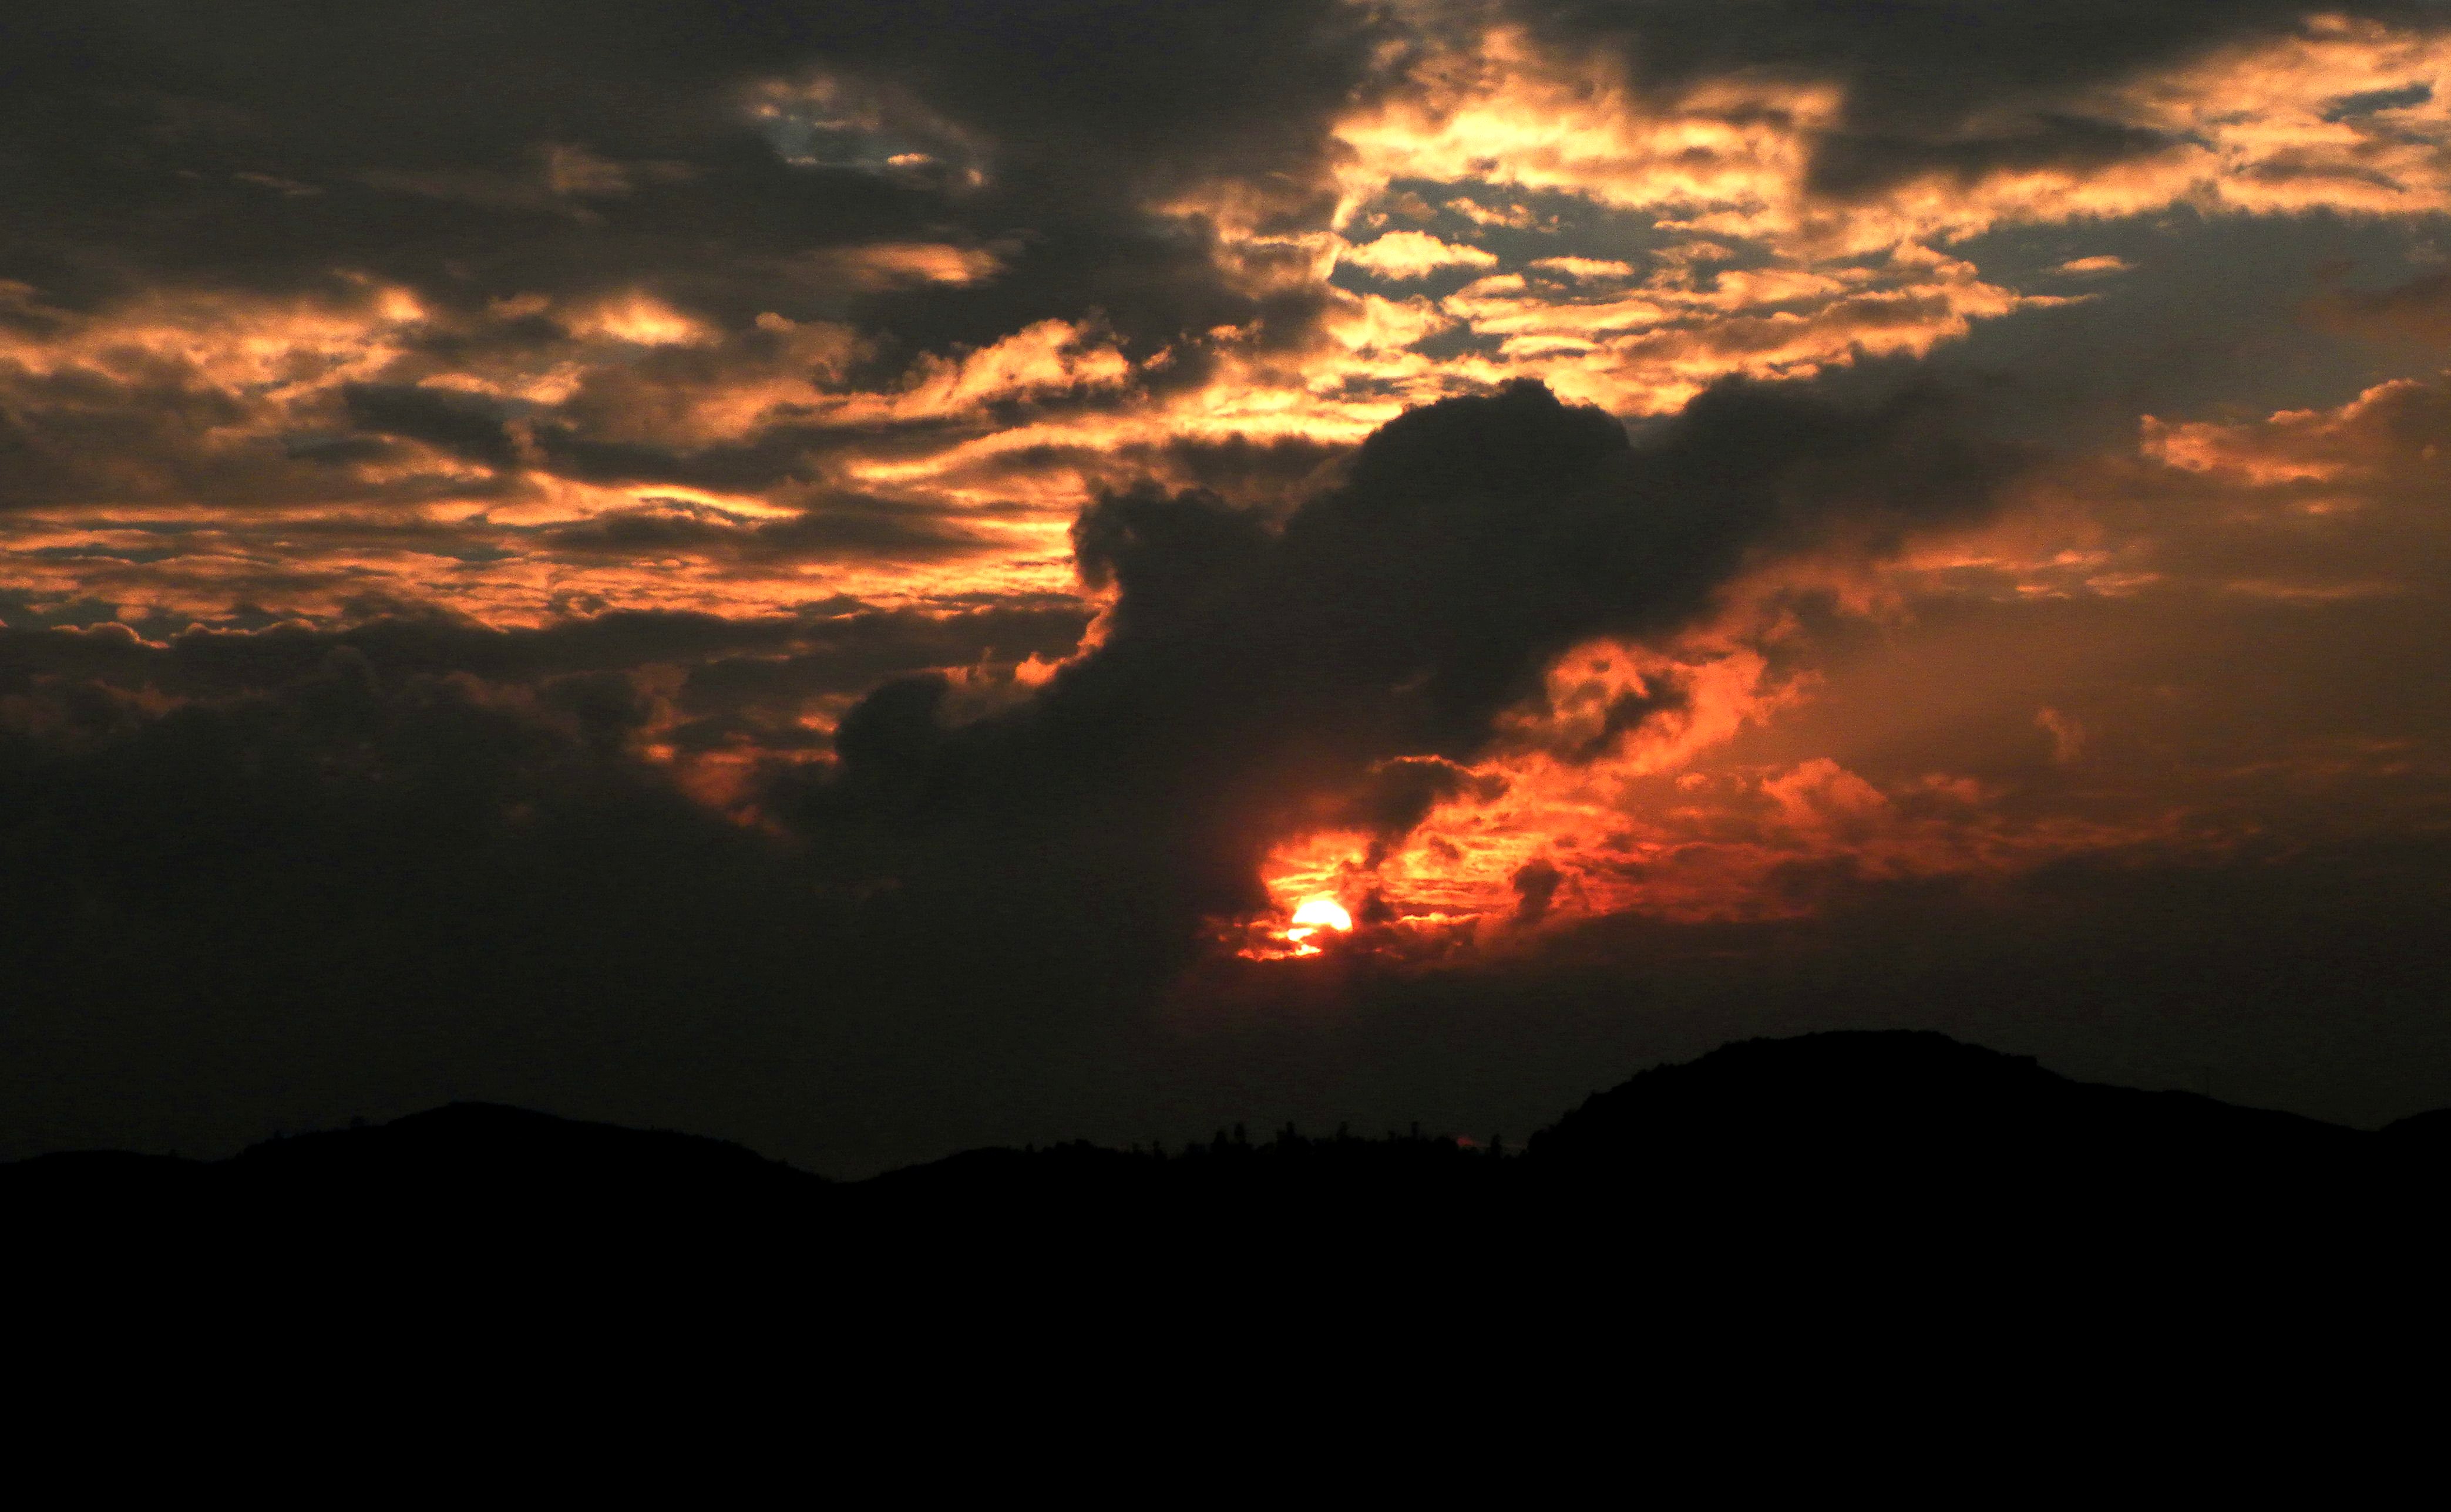
horizon, cloud, sky, sun, sunrise, sunset, sunlight, morning, dawn, atmosphere, dusk, evening, spain, puestadesol, espana, ggl1, gphoto, afterglow, geological phenomenon, red sky at morning